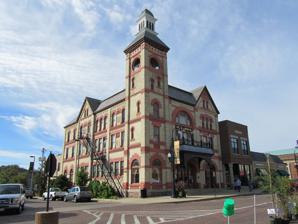
Building: Woodstock Opera House
Country: United States of America
Year built: 1889
United States historic place Woodstock Opera House U.S. National Register of Historic Places Show map of Illinois Show map of the United States Location 121 Van Buren St., Woodstock, Illinois Coordinates 42°19′52″N 88°26′52″W / 42.33111°N 88.44778°W / 42.33111; -88.44778 Area 0.1 acres (0.040 ha) Built 1889 Architect Hoag, Smith NRHP reference No. 74002184 Added to NRHP July 17, 1974 The Woodstock Opera House is a historical venue for performing arts and receptions located in Woodstock, Illinois . It was built in 1889 and designed as a multi-use facility with space for city administration offices as well as police and fire departments. The building was planned by architect Smith Hoag and built by contractor Simon Brink for a cost of $25,000. Today, the City of Woodstock still owns the building, but the building is used exclusively as a performance space. In 2013, the stage was dedicated to Orson Welles , who grew up in Woodstock and performed at the venue during his formative years. History The Opera House was built in 1889 to house the library, council room, justice court, fire department and second floor auditorium for the City of Woodstock.  The Patti Rosa Company provided the inaugural performance of Margery Daw on Thursday, September 4, 1890. The Opera House became McHenry County ’s center for entertainment hosting touring vaudeville , minstrel and dramatic companies. When the traveling circuits disappeared in the early 20th century, the Opera House became the site for the Chicago -area's first, however short-lived, summer stock theatre . Presented by the Todd School for Boys , The Todd Theatre Festival of 1934 was a six-week summer festival organized by Orson Welles , a 1931 graduate of the school. Three plays were presented — Trilby , Hamlet and Tsar Paul — featuring Welles, Hilton Edwards and Micheál MacLiammóir of Dublin's Gate Theatre , Louise Prussing , Charles O'Neal and Constance Heron. The stage of the Woodstock Opera House was dedicated to Welles in 2013, and the Woodstock Opera House hosted an 80th anniversary celebration of the Todd Theatre Festival. In 1947, a group of citizens formed and supported the Woodstock Players. For several years the Players, provided acting experience for students graduation from the Goodman School . Now-famous personalities Paul Newman , Tom Bosley , Betsy Palmer , Geraldine Page , Shelley Berman and Lois Nettleton were among the more notable personalities. Entrance In 1968, the Town Square Players was established. They were incorporated as a non-profit organization in 1973. In 1974, the Woodstock Musical Theatre Company was founded and made the Opera House their home. In 2019, the companies merged to create Theatre 121 and still perform regular seasons at the Opera House every year. Architecture Erected in 1889, the Opera House was designed and constructed by Elgin -based architect Smith Hoag at a cost of $25,000. The construction materials are mostly of local origin including limestone, terra cotta, fieldstone, white brick, and sandstone. Its architectural style is a mixture of late Victorian-era tastes combined with Early American, Midwestern, Gothic, and even Moorish elements. The interior is modeled after the showboats of the time, with dimensions and decorations that imitate many of those grand floating theatres. In 1960, the Junior Civic Arts League invested time and effort to battle the increasing deterioration of the auditorium and stage. The Woodstock Fine Arts Association was formed in 1961 with the purpose of restoring the Opera House through the next decade. Woodstock Opera House In 1972, the Opera House was declared a "landmark" by the city and the Woodstock Opera House Community Center, Inc. was formed to raise funds for a restoration effort. The Opera House was later closed for two years of restoration work. It reopened in February 1977 and was renamed the Woodstock Opera House Community Center. Additional restoration projects were finished over the next two decades and the Opera House was considered fully restored with the final addition of the front Portico in 1999. The building continues to be owned and maintained by the City of Woodstock and local residents. It features historic furnishings, stained glass windows, tin ceilings, original woodwork and hand drawn stencil ornamentations. In 2003, a new annex was completed and added to the Opera House on its adjacent lot. It provides disability access to the stage, a freight elevator, additional back stage areas, offices and the Stage Left Café. The Orson Welles Stage was dedicated February 10, 2013, honoring the site of Welles's American debut as a professional theatre director. Current operations Balcony Seating Area The Woodstock Opera House hosts a variety of programming and events each year including concerts, theatrical plays, dance, visual arts, educational programming, lectures, meetings, receptions, and more. Situated on the historic square in downtown Woodstock, the Opera House is one of the oldest continuously operating theatres in the country. The Opera House is a fully modernized theatre while retaining its historical character. It features contemporary sound, lighting, stage rigging, heating, air-conditioning and other amenities and is owned and operated by the City of Woodstock. Cinema A scene from Groundhog Day The venue is featured prominently in the film Groundhog Day (which was filmed primarily in Woodstock) as The Pennsylvanian Hotel. See also Woodstock Mozart Festival References